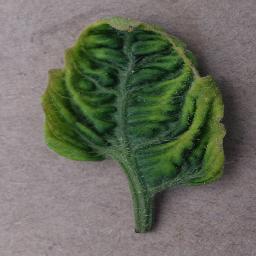
Label: Tomato___Tomato_Yellow_Leaf_Curl_Virus